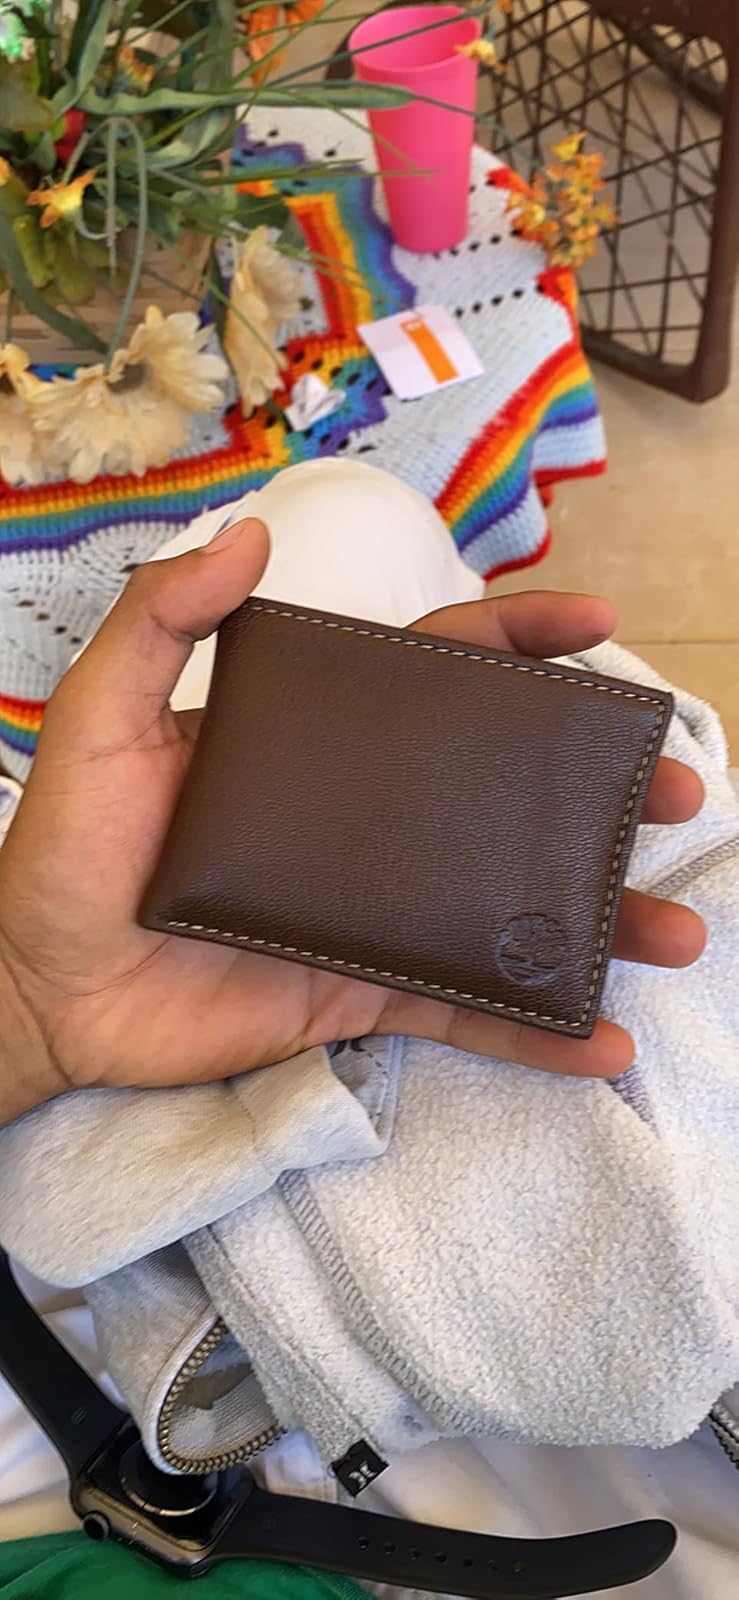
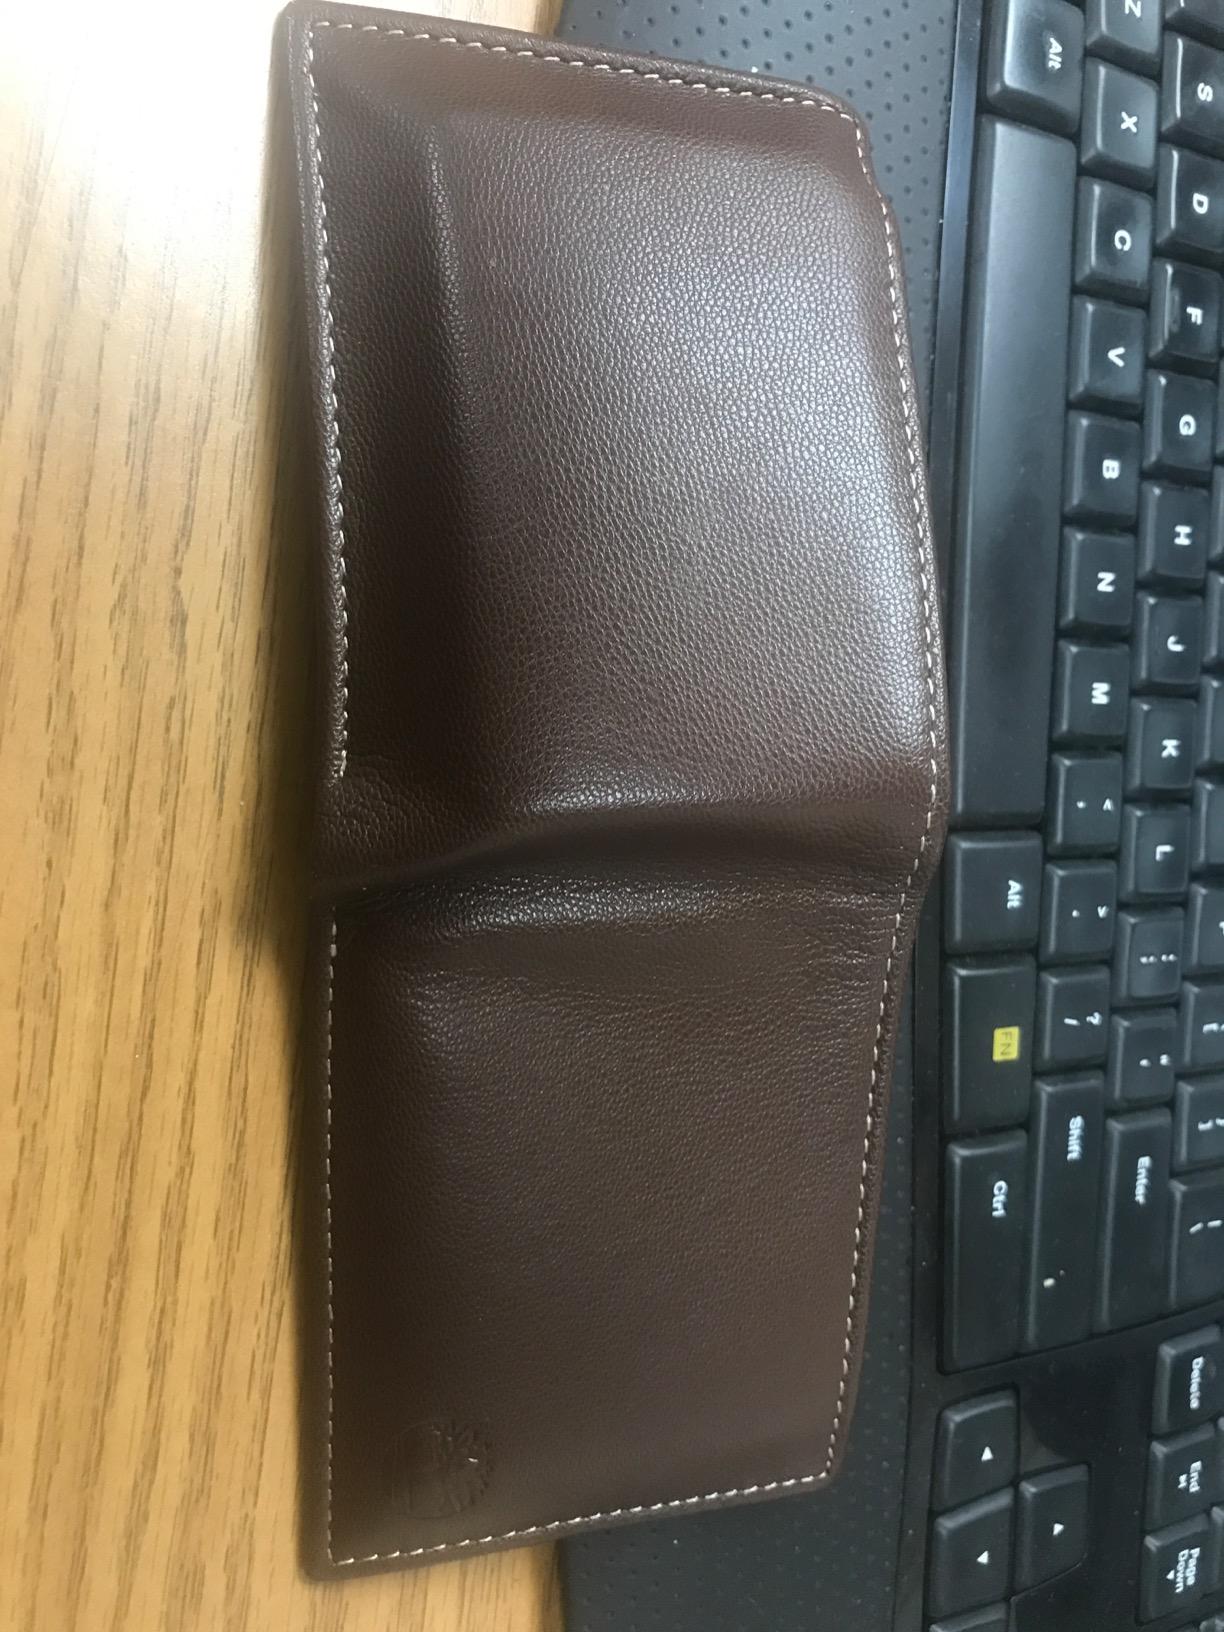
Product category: accessories_wallet
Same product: yes